Answer in natural language. Considering the relative positions, is yellow sitting with blue legs (marked B) above or below simple wooden bench (marked A)? Choose between the following options: above or below
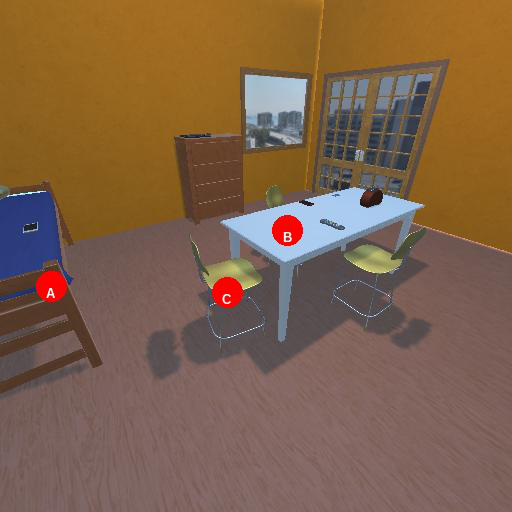
<answer>above</answer>